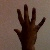
The image shows a hand gesture representing the number 5 in Indian Sign Language.